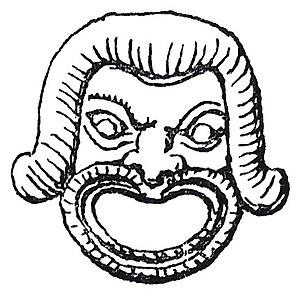
Citation de la légende accompagnant le dessin, dans André Steyert (1895), Nouvelle histoire de Lyon et des provinces, de lyonnais, Forez, Beaujolais, Franc-lyonnais et Dombes, t. 1
Les ateliers de poterie antique de Lyon sont des ateliers de poterie qui se sont développés à Lyon, capitale des Gaules installée en Gaule lyonnaise gallo-romaine, département actuel du Rhône en région Rhône-Alpes, France.